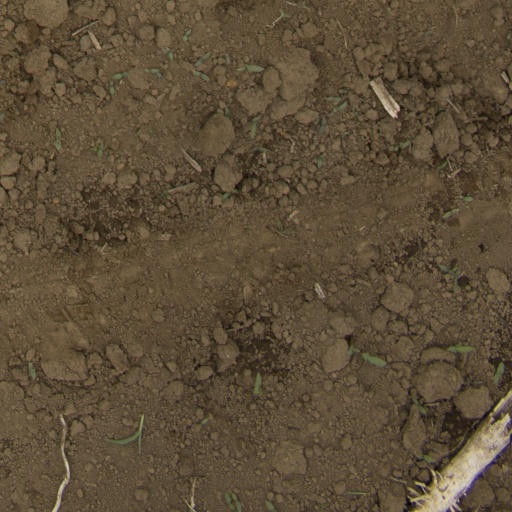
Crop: Jerusalem artichoke